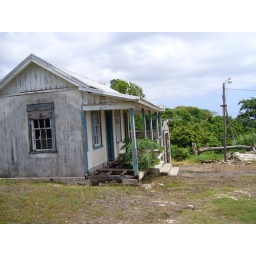
My grandpa's old office in ruins...a papaya tree growing from the remains of the porch